Tax protester constitutional arguments

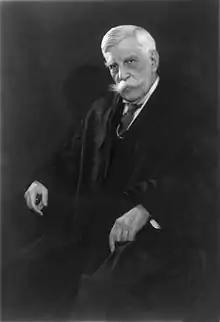
Justice Oliver Wendell Holmes, whose opinion in "United States v. Sullivan" is often cited by courts in Fifth Amendment self-incrimination cases

Other protesters argue that the Fifth Amendment right against self-incrimination allows an individual to refuse to file an income tax return calling for information that could lead to a conviction for criminal acts from which the income was derived, or for the crime of not paying the tax itself. In response, the courts generally refer to the case of "United States v. Sullivan", where Justice Oliver Wendell Holmes wrote: